Russell Cowles

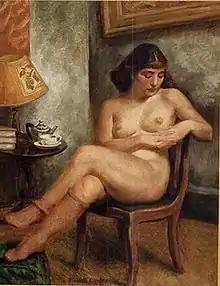
Russell Cowles, Seated Nude, about 1932, oil on canvas, 36 x 28 inches

In 1927 and 1928 Cowles traveled extensively in Europe and North Africa as well as South, South-Eastern, and East Asia. By the time he returned to the United States in December 1928, he had made careful study of foreign art styles and cultures and produced a large portfolio of paintings and drawings. This world tour resulted in a transition in his work away from large-scale neo-classical subjects and treatment. Indicating the complexity of the sources on which Cowles drew, one critic saw in this new approach the influence of Rubens and Renoir, while another saw in it the influence of Cézanne and Gauguin. A third critic saw the influence of Cowles's study in Asia and said he seemed receptive to the modern art of Europe, but was hardly "a convert". In 1935, Cowles himself expressed a belief that "the artist must shut from his vision all mere outward currents and eddies, and fads and fashions." In 1933, he showed a painting, "Seated Nude", in a group show in New York sponsored by Salons of America. This painting is shown at left.